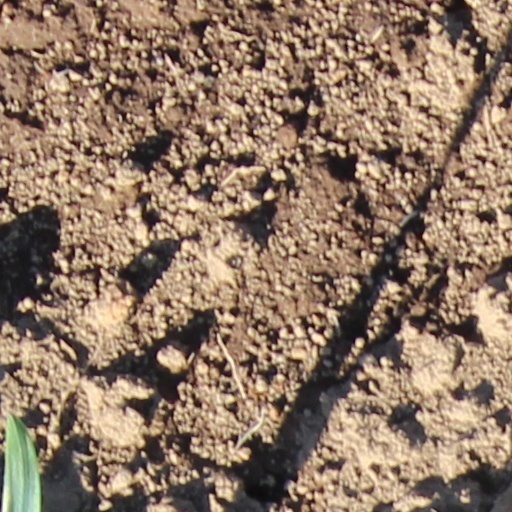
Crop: wheat